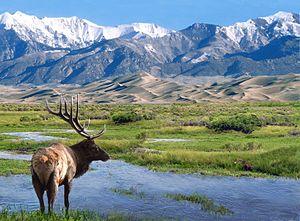
Le parc national et réserve de Great Sand Dunes est un parc national américain, situé dans l'État du Colorado. Il protège un ensemble de dunes, les plus hautes d'Amérique du Nord.